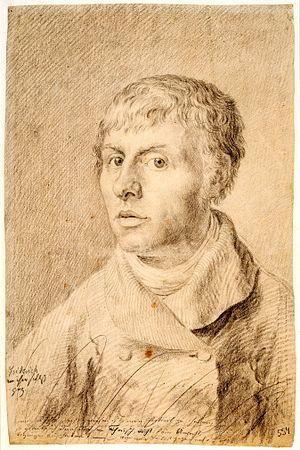
Caspar David Friedrich, né le 5 septembre 1774 à Greifswald et mort le 7 mai 1840 à Dresde, est un peintre et dessinateur allemand, considéré comme l'artiste le plus important et influent de la peinture romantique allemande du XIXᵉ siècle. Il est particulièrement connu pour ses tableaux Le Voyageur contemplant une mer de nuages et La Mer de glace.
Cet article recense des œuvres du peintre et dessinateur allemand Caspar David Friedrich.